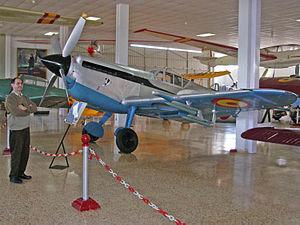
L'Hispano Aviación 1112 buchón était un avion espagnol fabriqué sous licence par Hispano Aviación à partir du chasseur allemand Messerschmitt Bf 109 G.
Le Messerschmitt Bf 109 était un avion de chasse allemand de la Seconde Guerre mondiale. C'était l'un des premiers vrais chasseurs modernes de l'époque, apportant quelques nouveautés intéressantes, telles qu'une construction monocoque « tout-en-métal », une verrière fermée et un train d'atterrissage rétractable.
La Bataille d'Angleterre est un film de guerre britannique réalisé par Guy Hamilton, sorti en 1969.